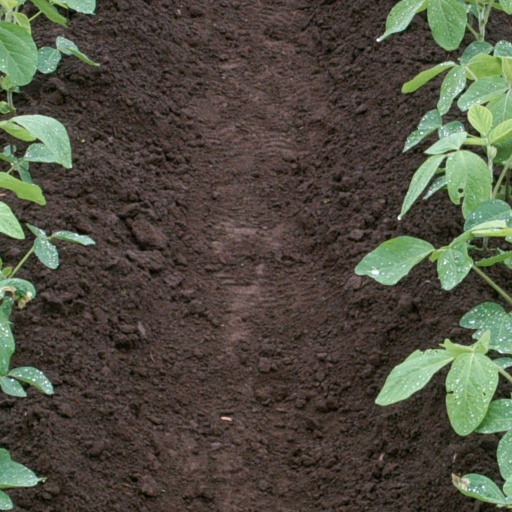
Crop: soybean